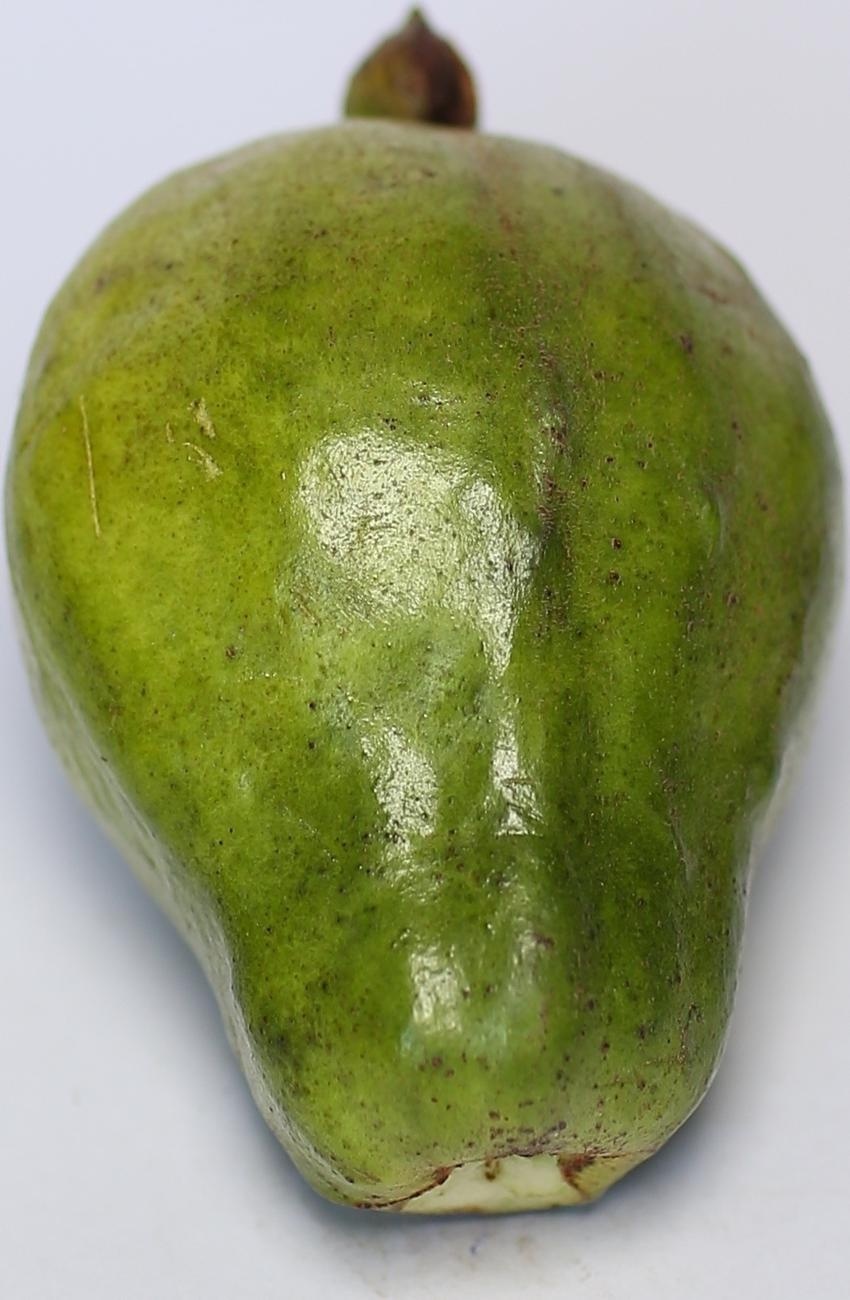
Maturity: green
Variety: local-sindhi